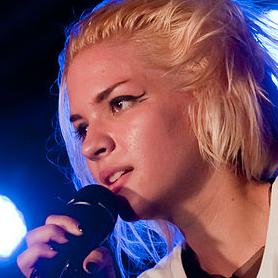
Age: 18